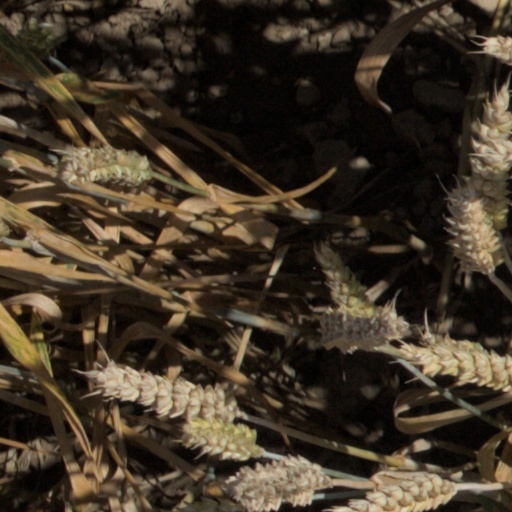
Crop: wheat